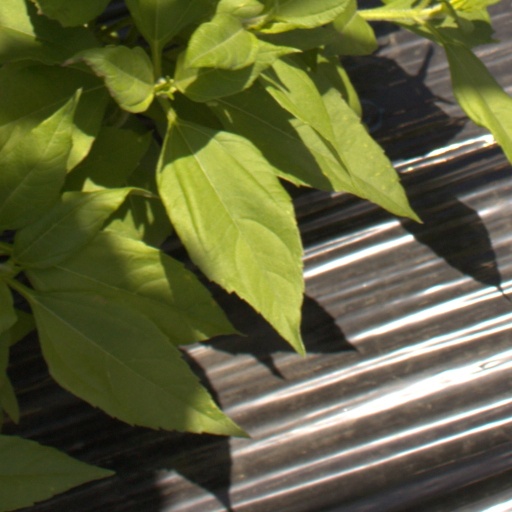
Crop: Jerusalem artichoke